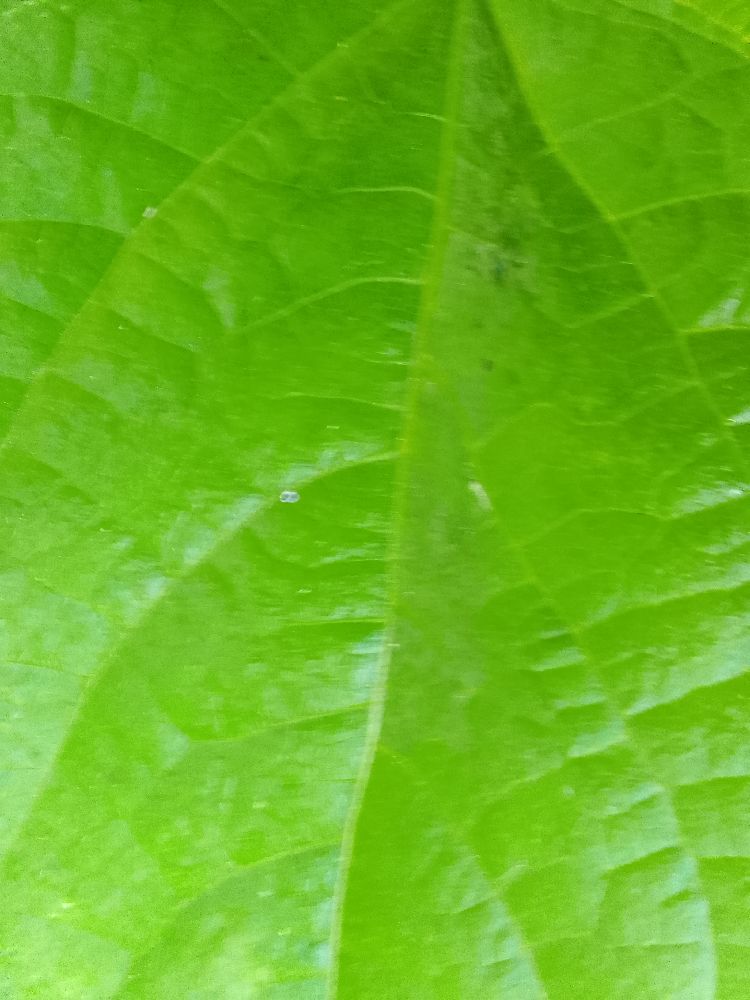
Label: healthy